Laobing
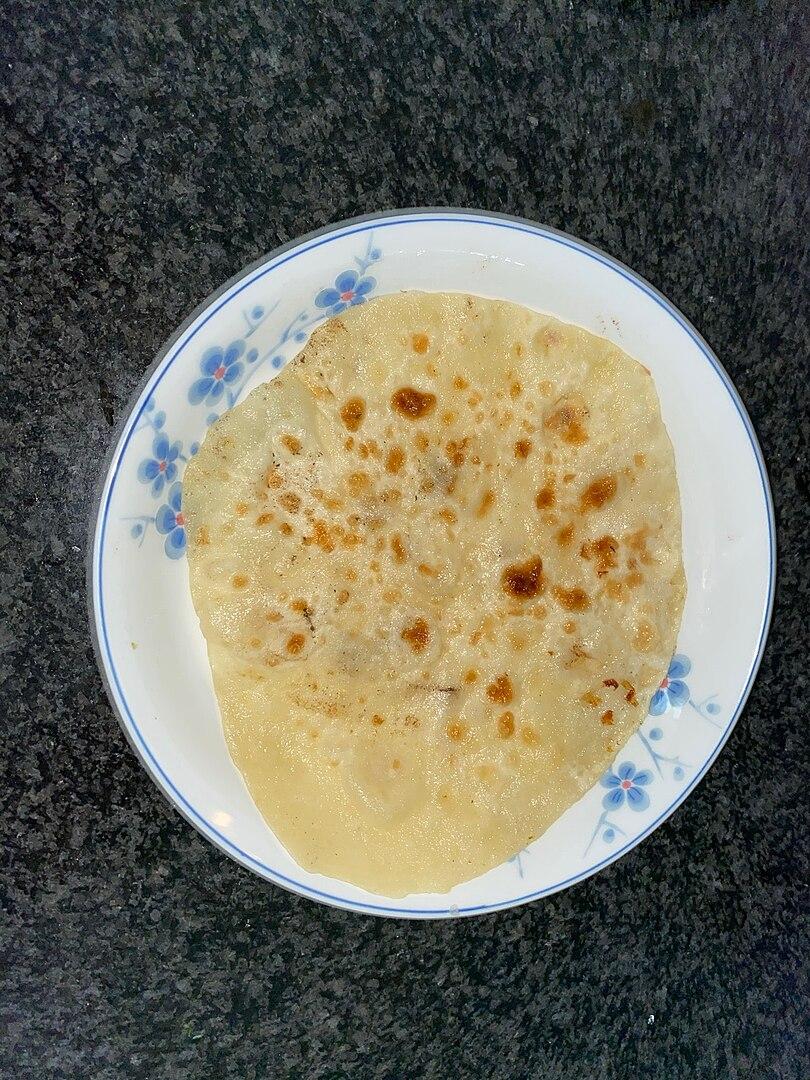
Also known as:
arz - Egyptian Arabic: لوبينج
es - Spanish: Laobing
fr - French: Laobing
ja - Japanese: 烙餅
jv - Javanese: Laobing
ko - Korean: 라오빙
nb - Norwegian Bokmål: Laobing
zh - Chinese: 烙饼
Category: bread (flatbread)
Cuisine: Chinese
Associated cuisines: Chinese
Area: China
Countries: China
Region: Eastern Asia, , , ,
The dish is a type of unleavened flatbread popular. It can be the size of a large pizza, about one centimeter thick, and is doughy and chewy in texture. It is made by pan frying a rolled and layered unleavened dough consisting of salt, flour, and water. Most are plain, although some have scallions or brown sugar inside the pastry. It is usually cut into slices and served as a staple food, or can be stir-fried with meat and vegetable to make stir-fried pancakes.